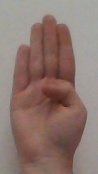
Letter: kaaf